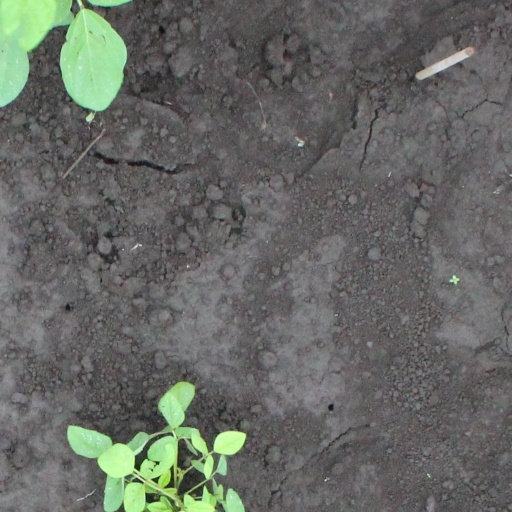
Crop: soybean